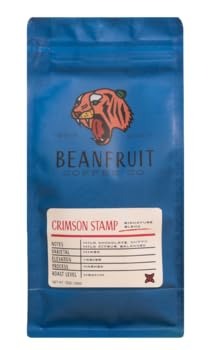
Item Name: BeanFruit Coffee "Crimson Stamp Signature Blend" Medium Roasted Whole Bean Coffee - 12 Ounce Bag
Product Description: Crimson Stamp Coffee is our mainstay blend. Components vary seasonally, but is a consistent crowd pleaser. We developed this blend to be sweet, balanced & lively. Looking for the perfect coffee to be enjoyed with friends & family all day long? BeanFruit Coffee's Crimson Stamp Blend is for you.
Value: 12.0
Unit: Ounce

Price: 12.99